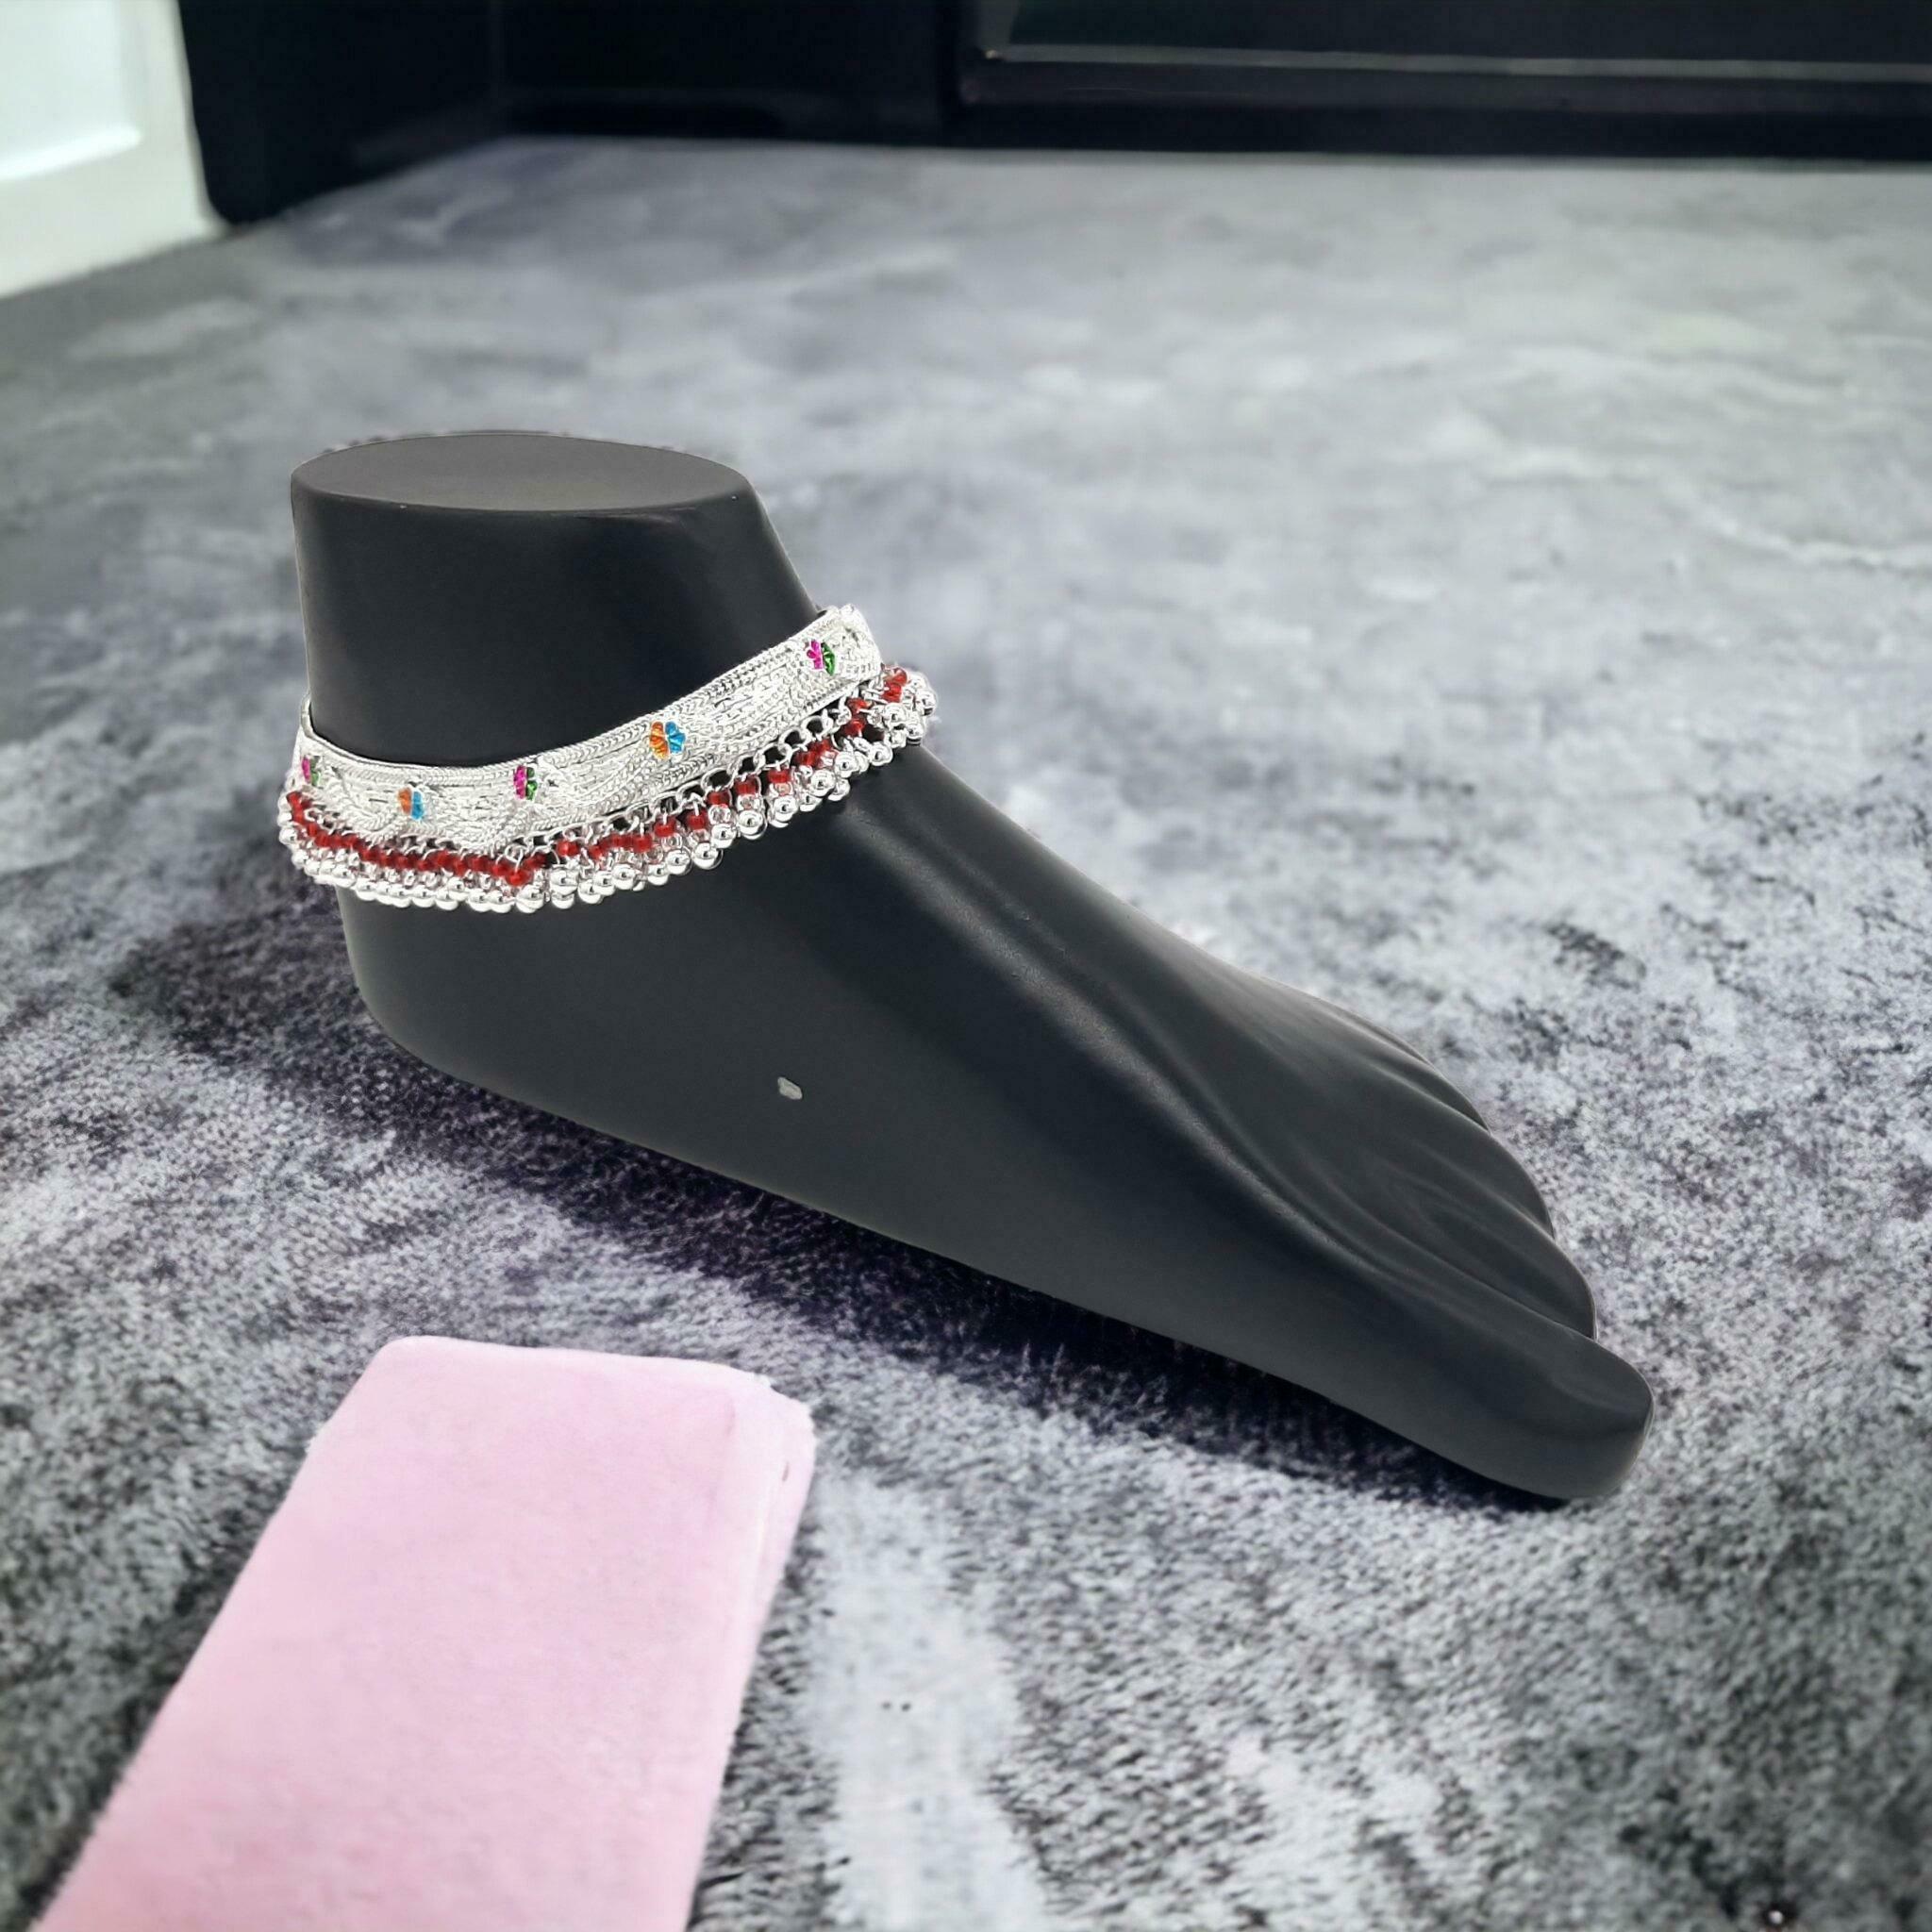
BR Ornaments Elite Bejeweled Women Anklets & Toe Rings Alloy Anklet (Pack of 2)
Type: Anklet
Brand: BR Ornaments
Price: Rs. 399
 This silver anklet looks good with all indian outfitsor traditional outfits suitable girls and women of all ages. grab this pair of anklets, you will feel stylish ankle and shining silver anklet will make beautiful, you must buy the sns traders anklets you will never go wrong with the latest design, fancy anklets in silver jewellery.